Everest VR

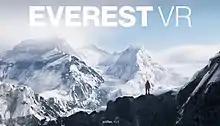

Everest VR is an interactive media experience that simulates in virtual reality the ascent to the summit of Mount Everest.